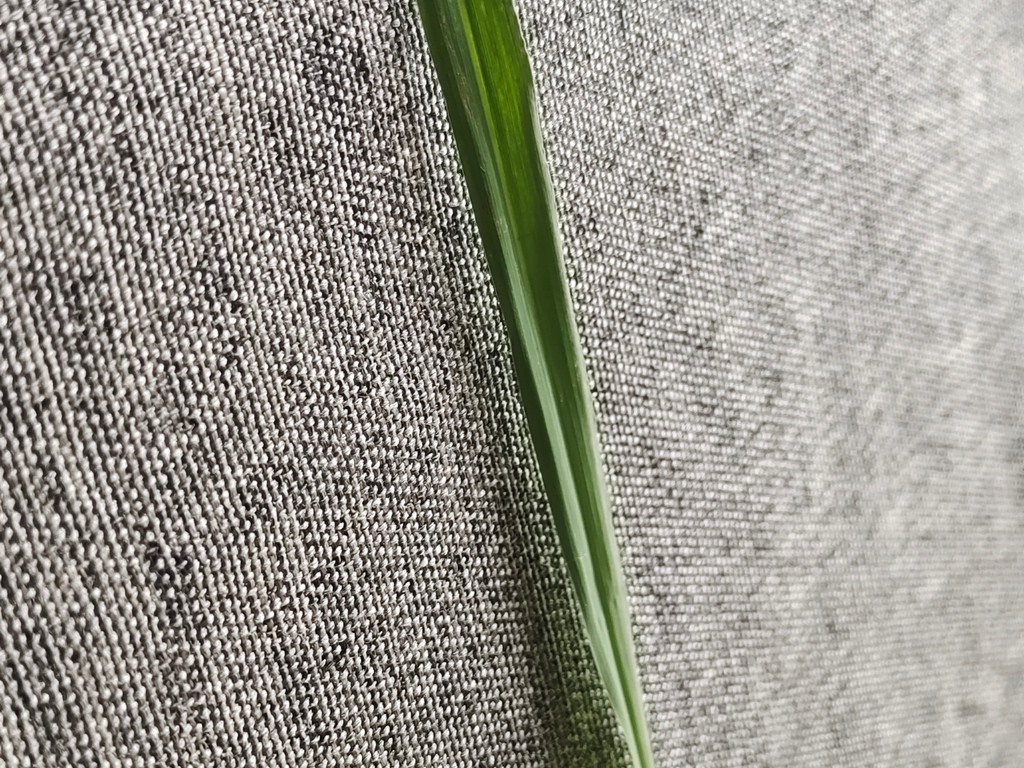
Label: Healthy